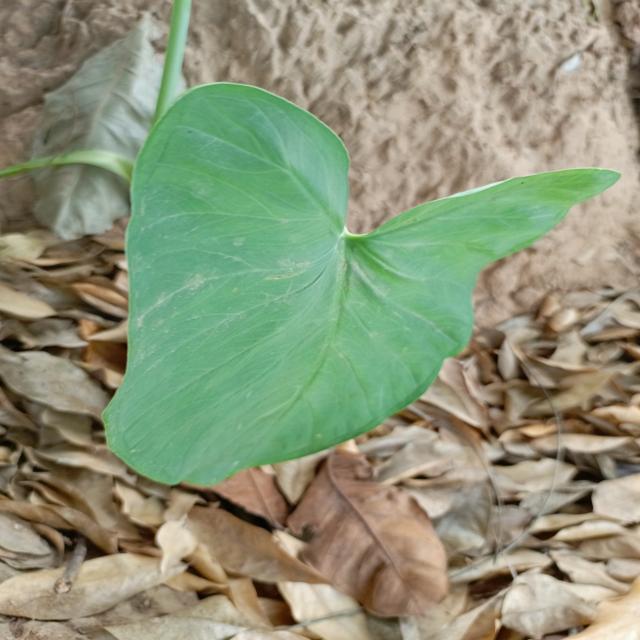
Label: Healthy